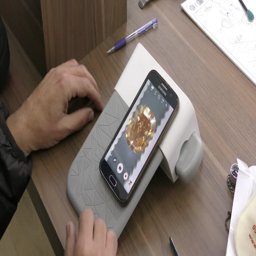
a man inspects a diamond using a smartphone based microscope .